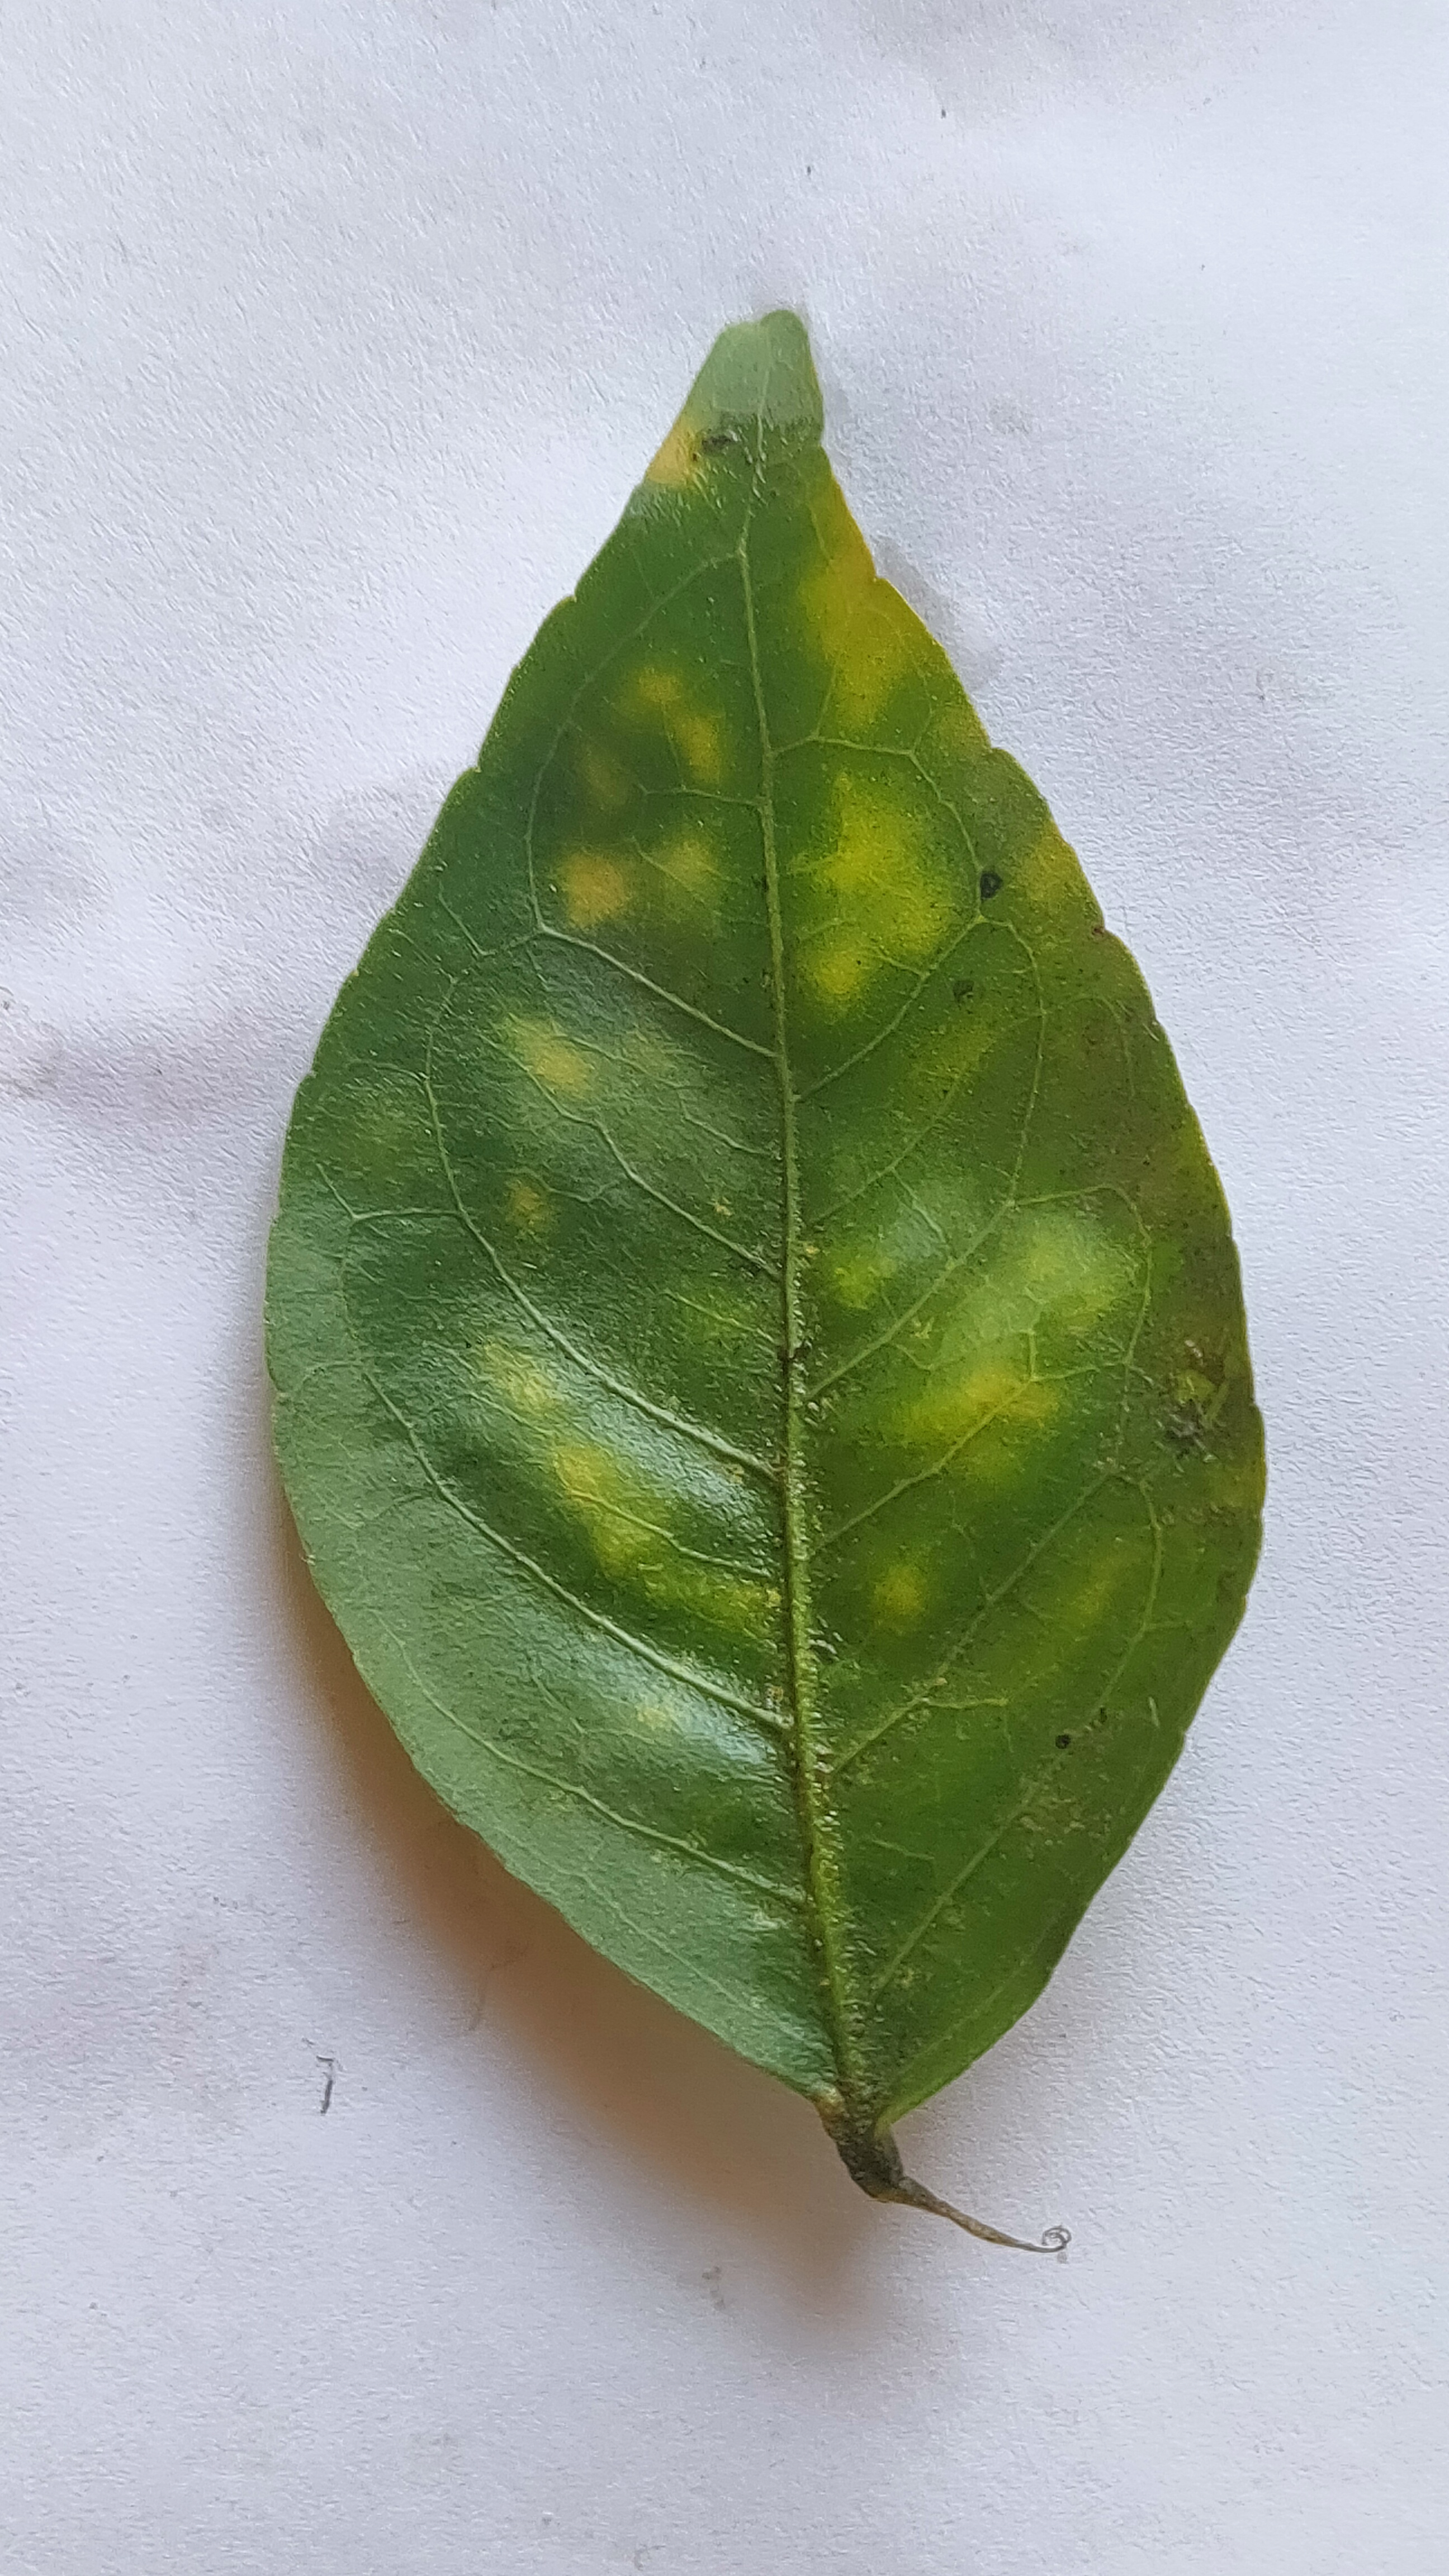
Leaf variety: Aegle marmelos